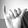
ASL letter: Y